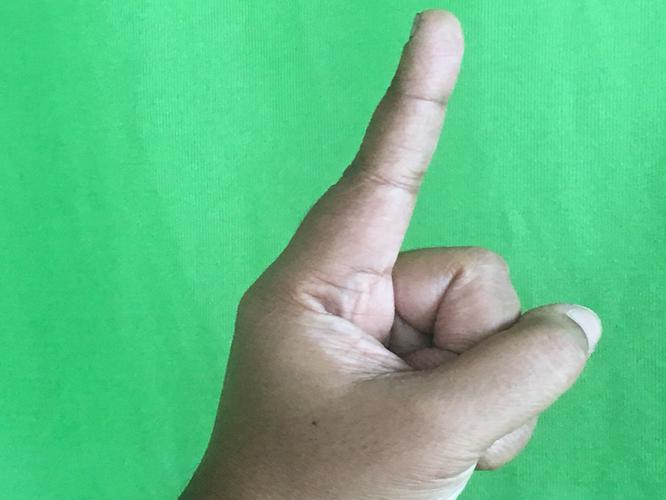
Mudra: Suchi
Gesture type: single_hand